Memorial Hermann Health System

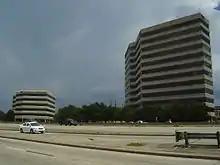
Former Memorial Hermann Healthcare System offices in Greater Sharpstown

In August 2009 Memorial Hermann Hospital announced that it planned to sell its Southwest Hospital in Greater Sharpstown to the Harris County Hospital District, with plans to make the hospital its third general hospital. However, the county withdrew its bid in September 2009. Memorial Hermann has since made efforts to rebuild the Southwest Hospital.